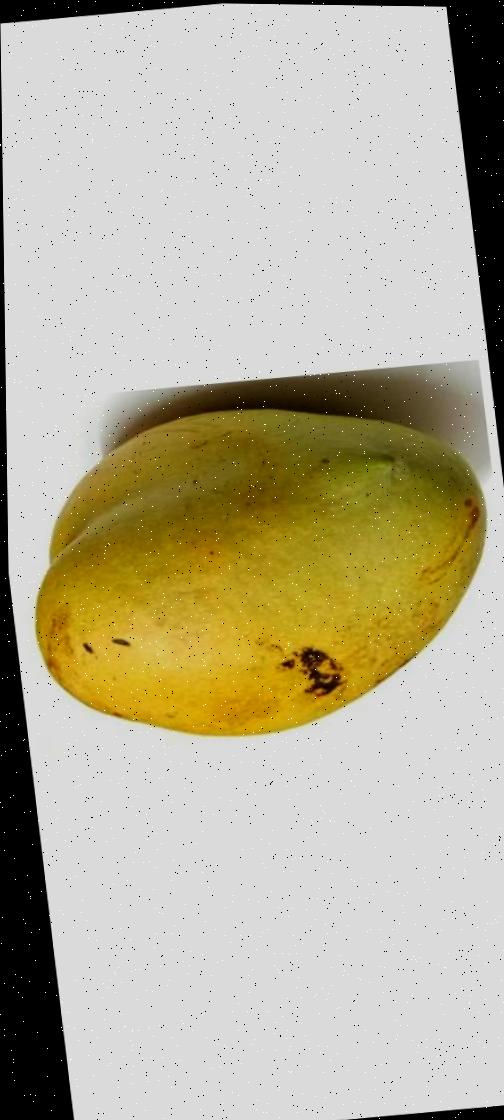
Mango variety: Bari-11